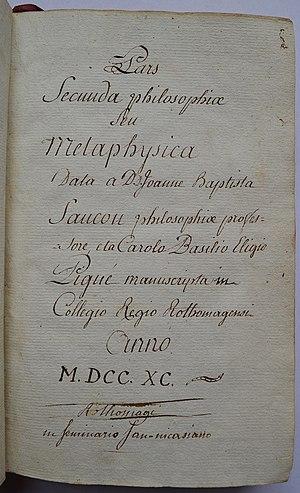
Page de titre du manuscrit de Charles Basile Eloi Pigné intitulé Pars seconda philosophiae seu Metaphysica [..]. Notes prises lors du suivi de l'enseignement du professeur Jean Baptiste Faucon au séminaire Saint-Nicaise de Rouen (France) en 1790. Provenance
Le séminaire Saint-Nicaise, dit Petit Séminaire, est un ancien séminaire catholique servant aujourd’hui de collège, sis rue des Requis, entre l'église Saint-Nicaise et l'actuelle avenue de la Porte-des-Champs, à Rouen.